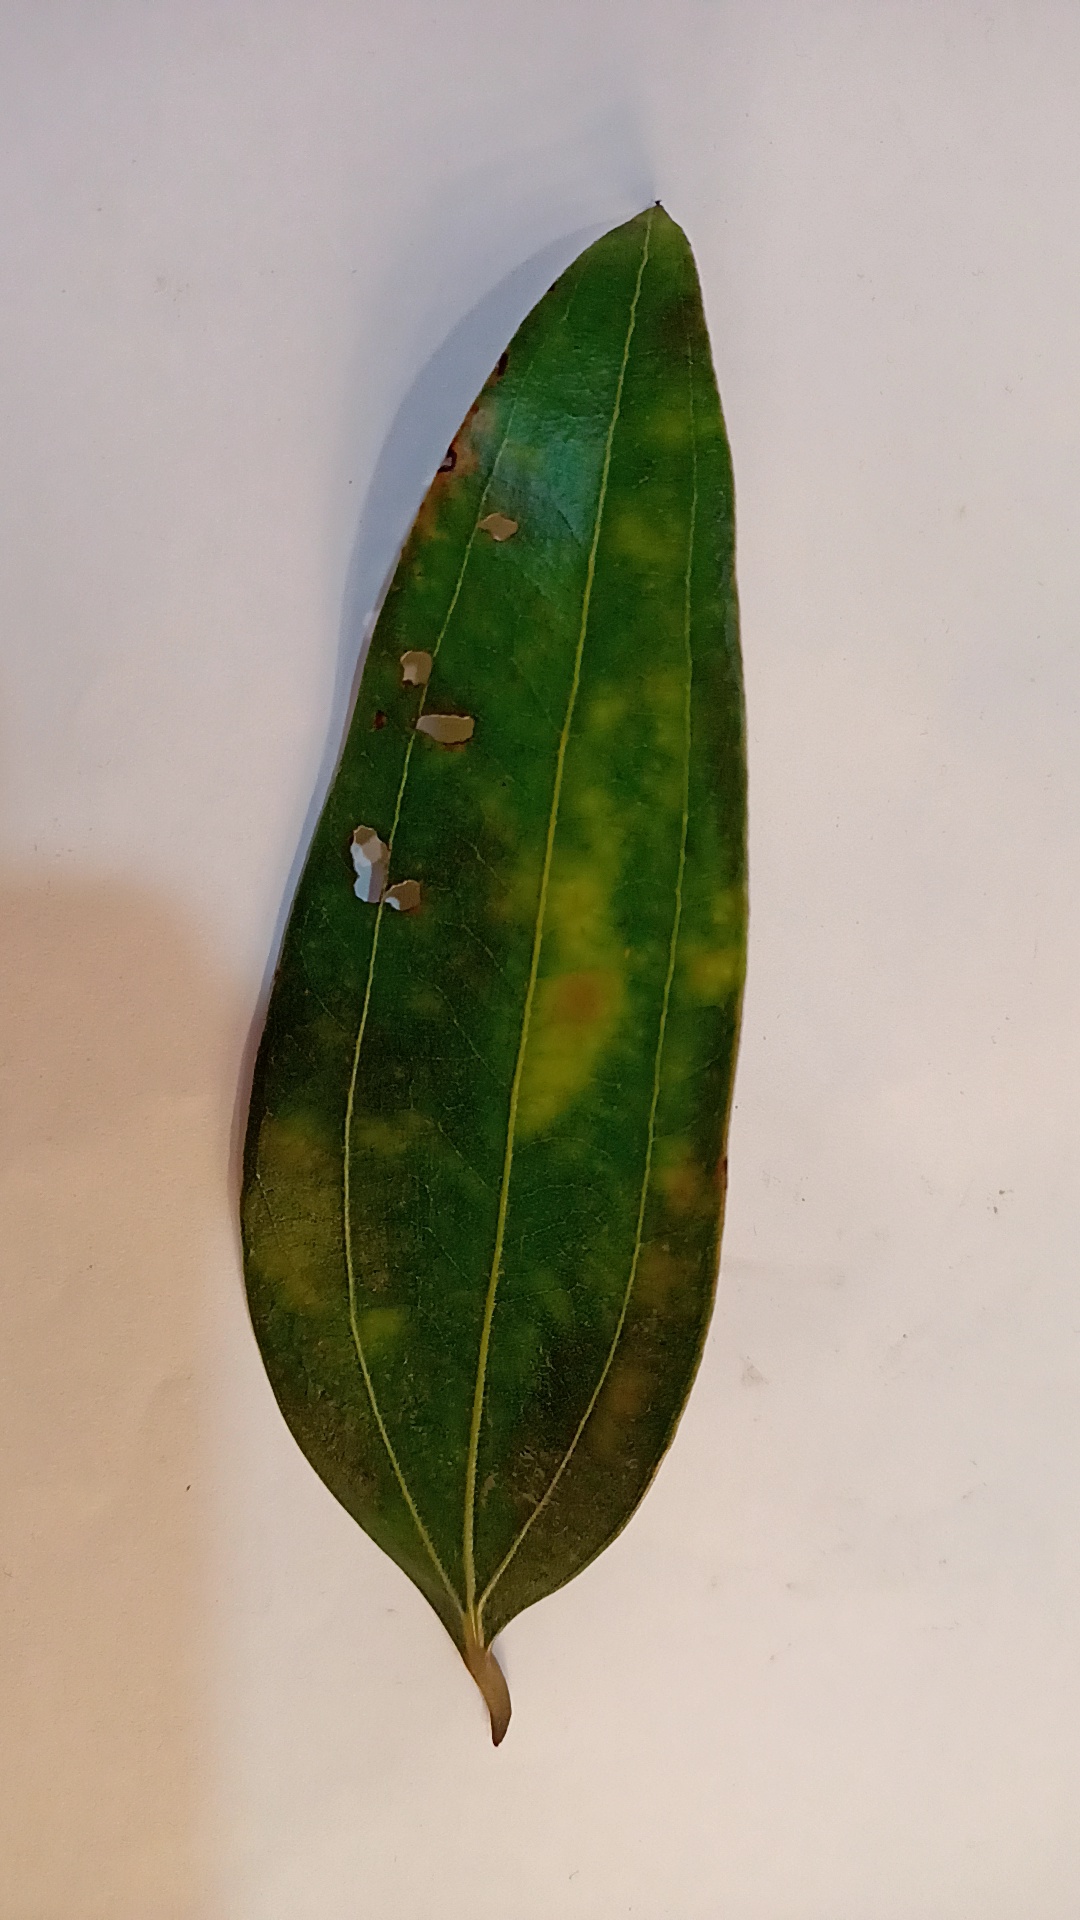
Label: Disease